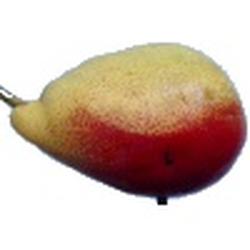
Label: Pear